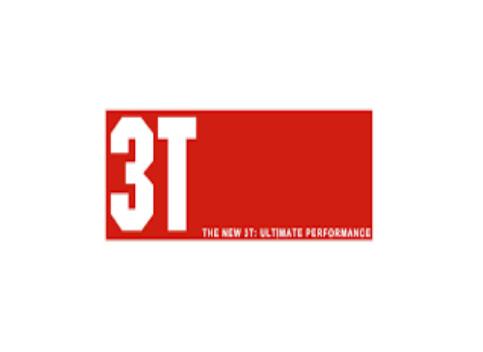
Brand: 3t cycling
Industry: Sports